Phước Tuy province

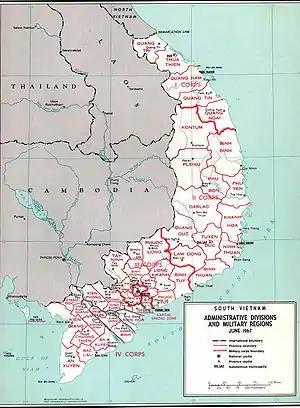
Phước Tuy province in the map of South Vietnam

It now mostly corresponds to Bà Rịa–Vũng Tàu province, just southeast of Ho Chi Minh City in reunified Vietnam.